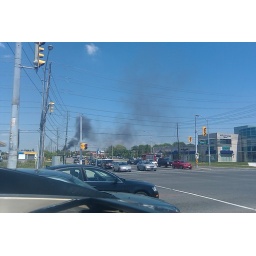
4 seats airplane crashed into office building in Markham